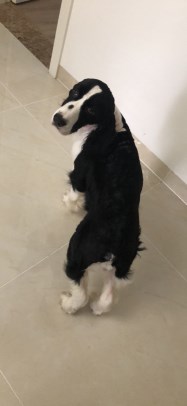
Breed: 276-n000112-English_springer